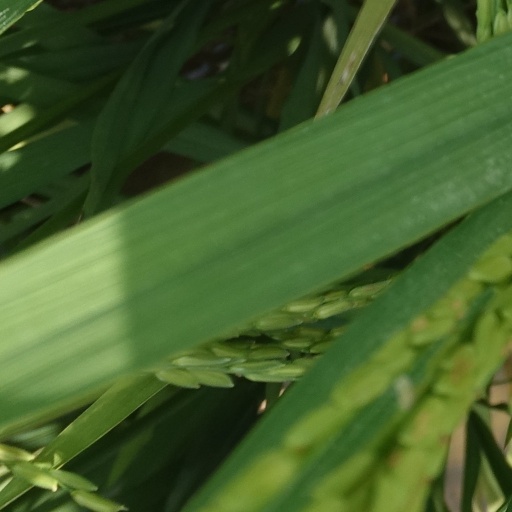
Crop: rice